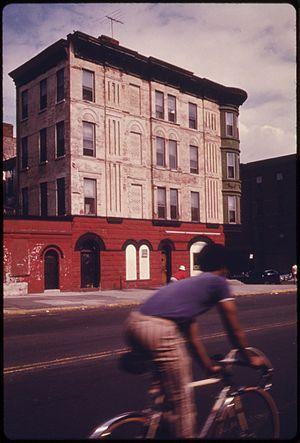
Vanderbilt Avenue est le nom de trois avenues de la ville de New York, toutes nommées en l'honneur de Cornelius Vanderbilt, le créateur de la gare de Grand Central Terminal. Les trois avenues se trouvent respectivement à Brooklyn, à Manhattan et à Staten Island.